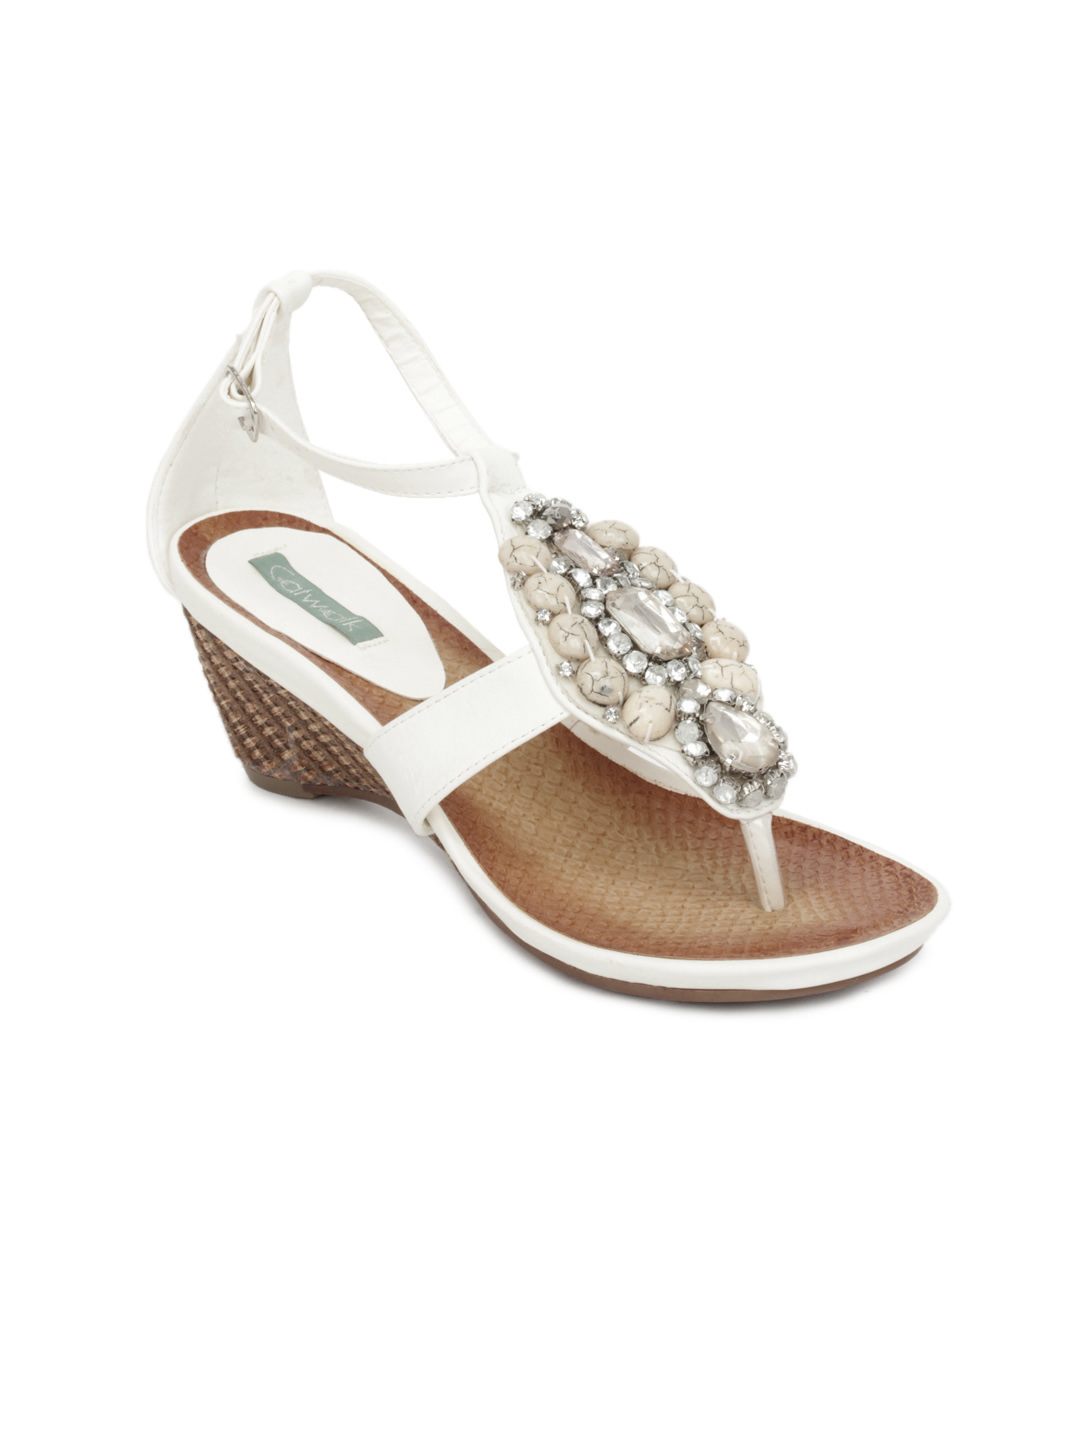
Catwalk Women White Heels
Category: Footwear / Shoes / Heels
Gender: Women
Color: White
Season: Winter 2012
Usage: Casual